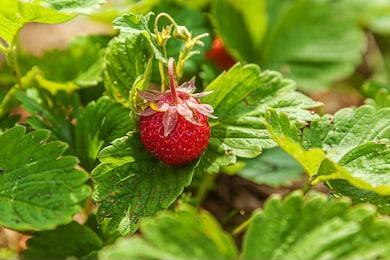
Label: Strawberry